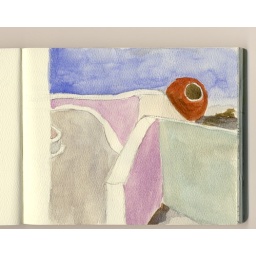
This pot was a surprise on the walls by the stairways in Oia.